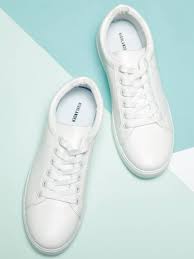
Label: Sneaker